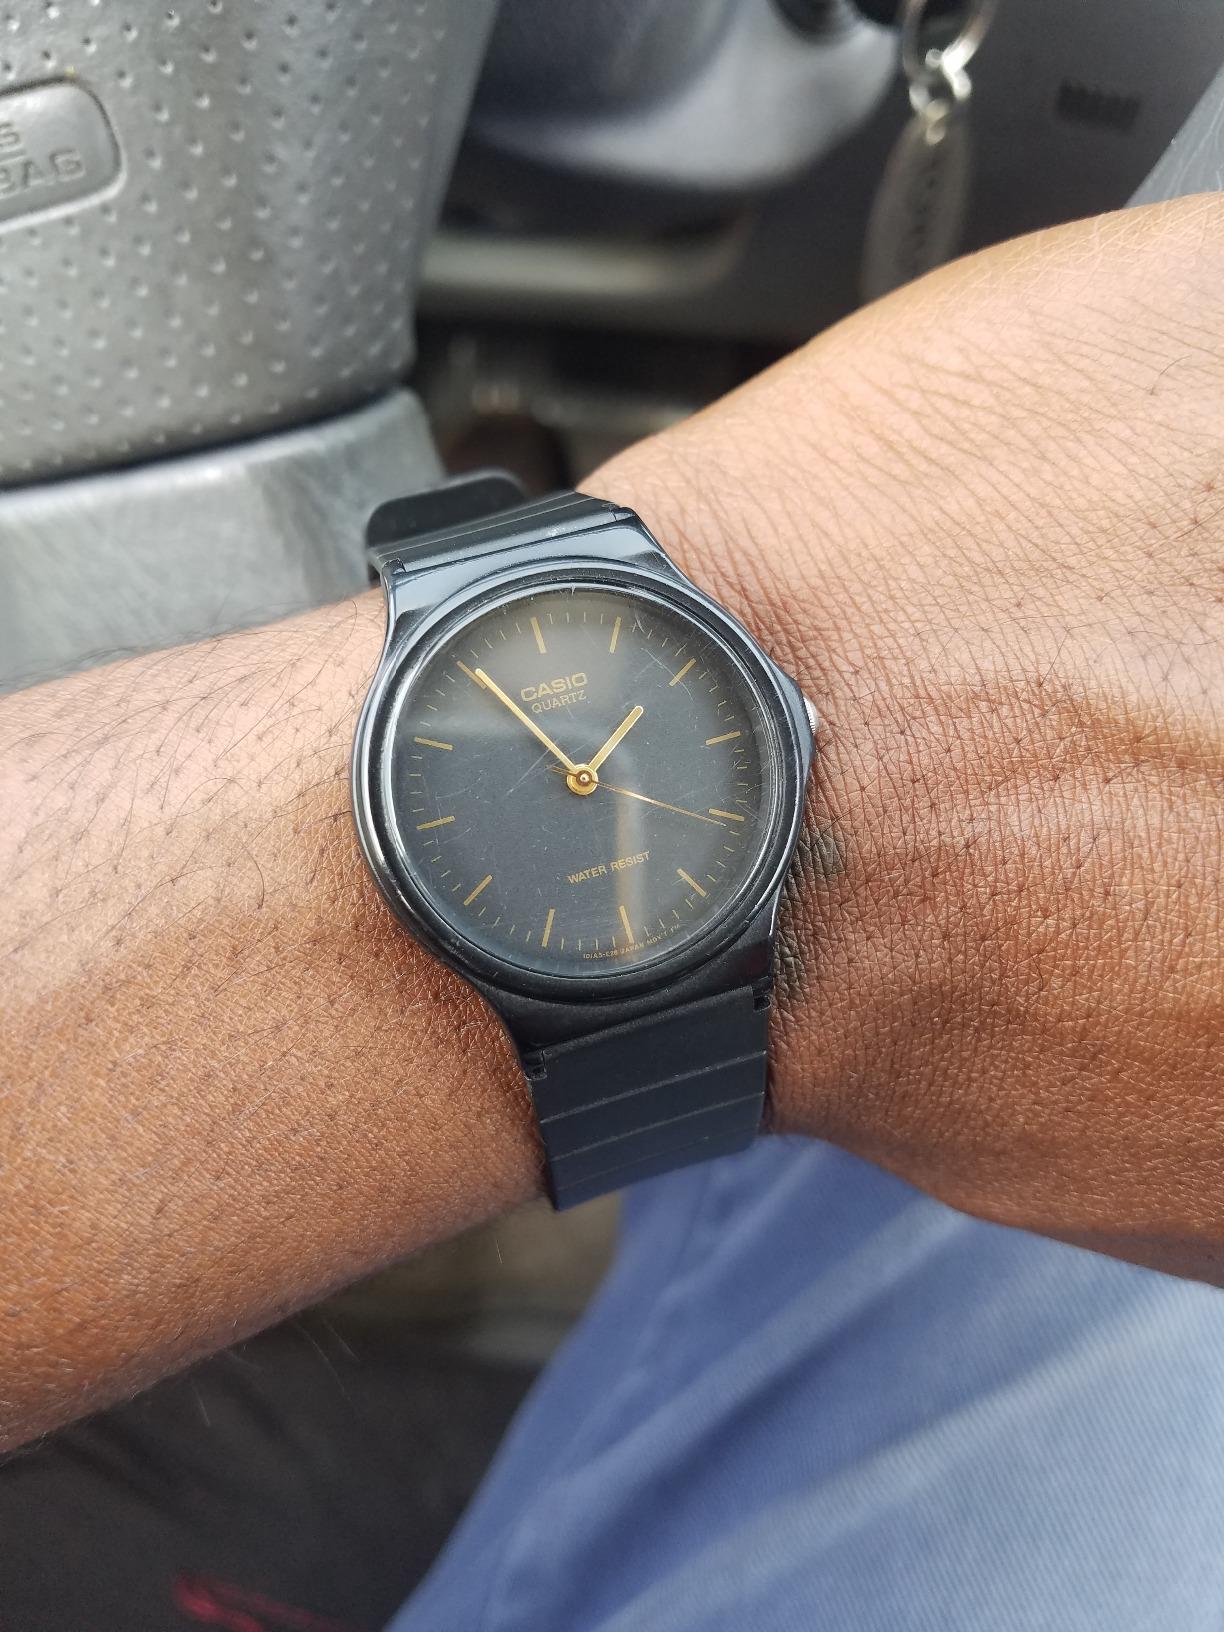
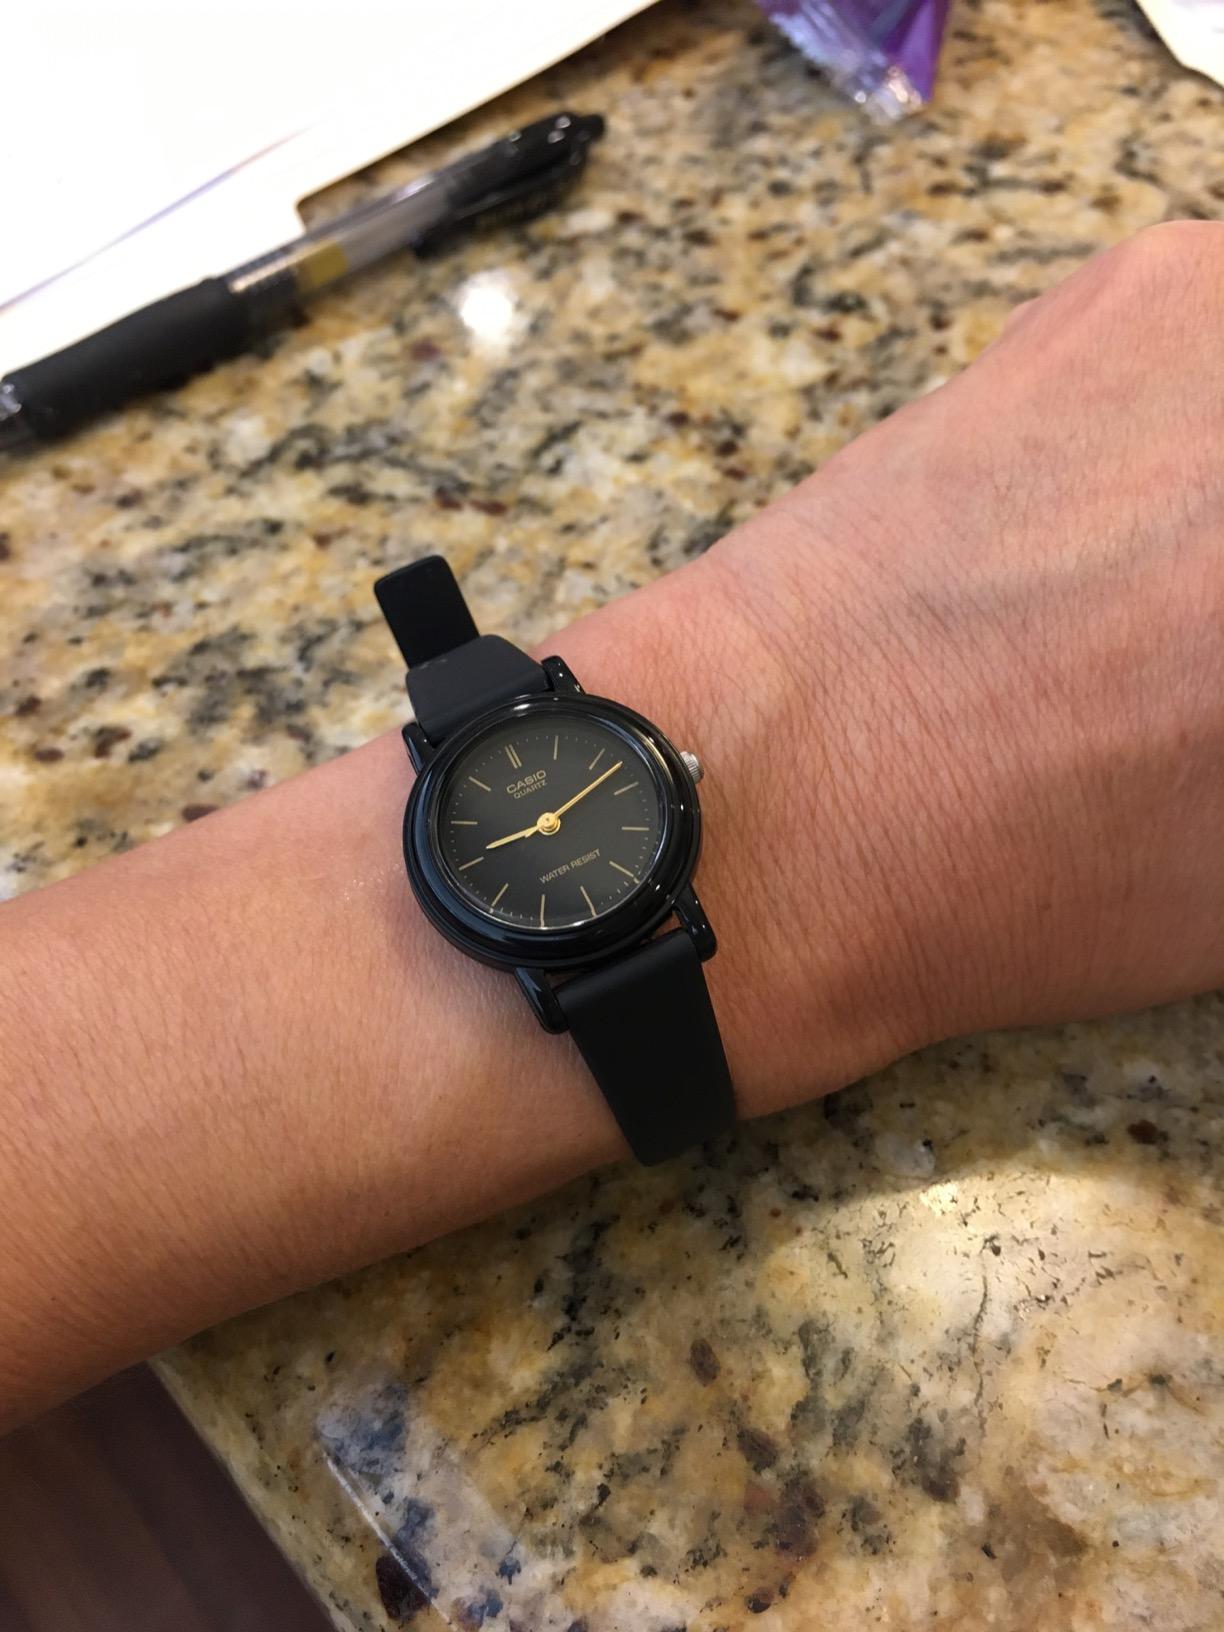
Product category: accessories_watch
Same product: no